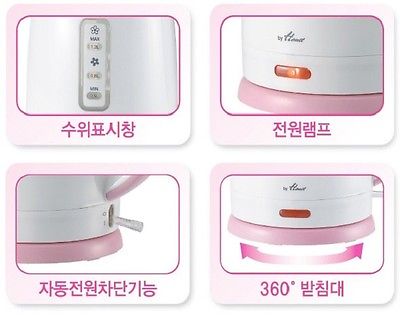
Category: kettle